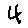
Label: 4